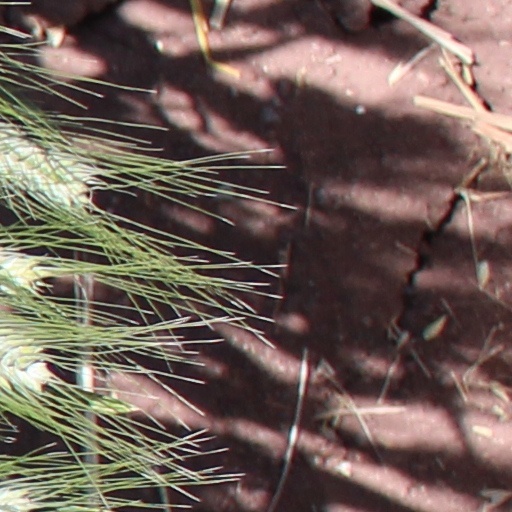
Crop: wheat